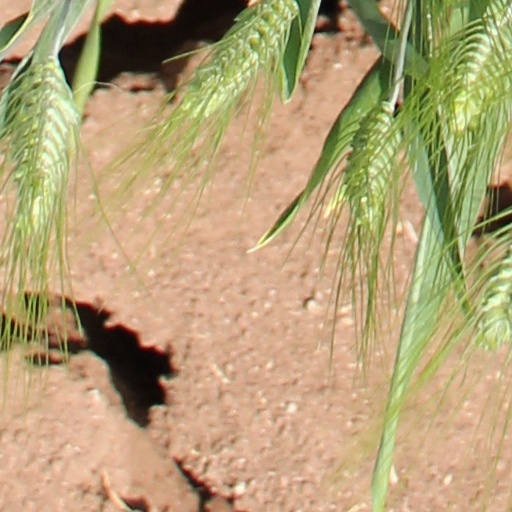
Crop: wheat